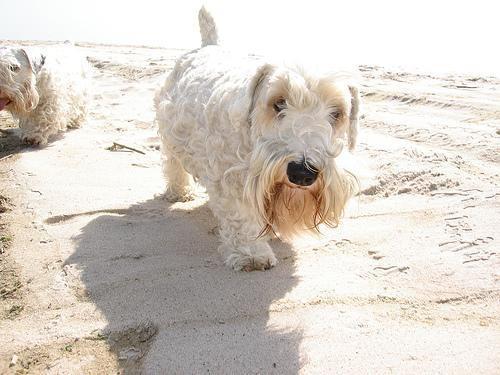
Sealyham_terrier